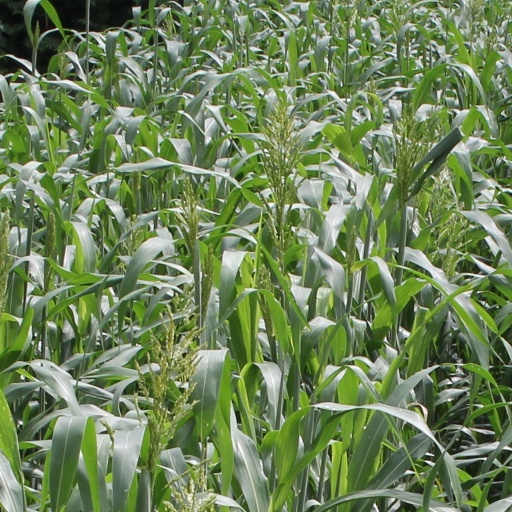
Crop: sorghum